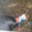
Label: bird